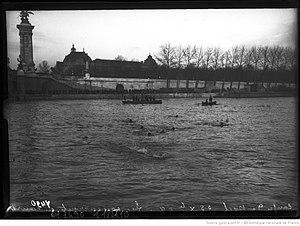
Coupe de Noël à Paris
La Coupe de Noël de Paris était une course de natation en eau libre qui fut organisée annuellement chaque 25 décembre de 1906 à 1940.